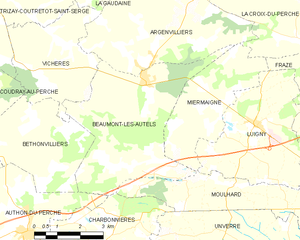
Carte de Beaumont-les-Autels et des communes limitrophes.
Beaumont-les-Autels est une commune française située dans le département d'Eure-et-Loir, en région Centre-Val de Loire.